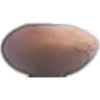
Label: Hazelnut 1